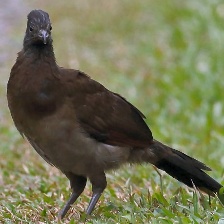
Species: GREY HEADED CHACHALACA
Scientific name: ORTALIS CINEREICEPS